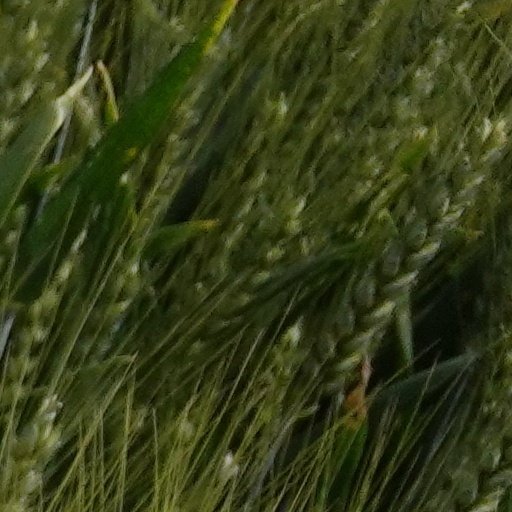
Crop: wheat